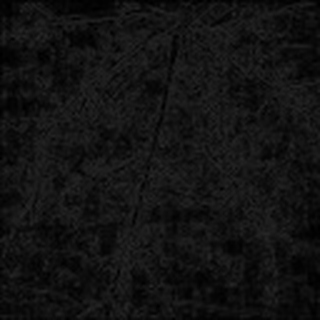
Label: cotton_aphids